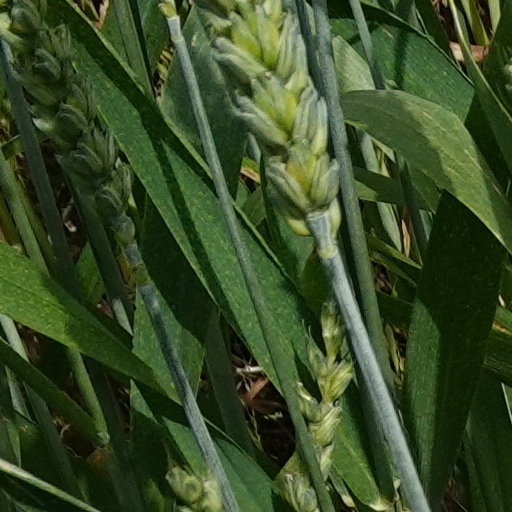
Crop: wheat